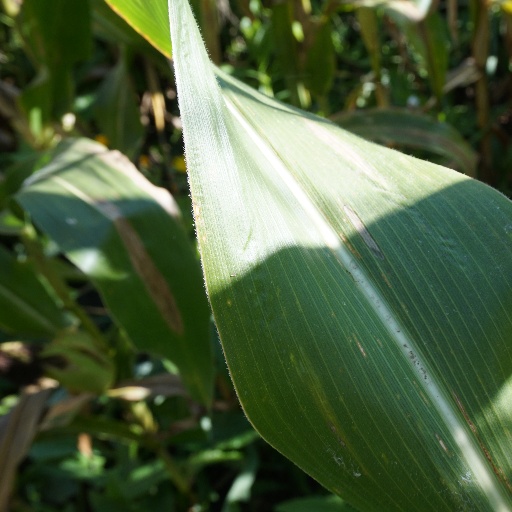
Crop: maize; corn